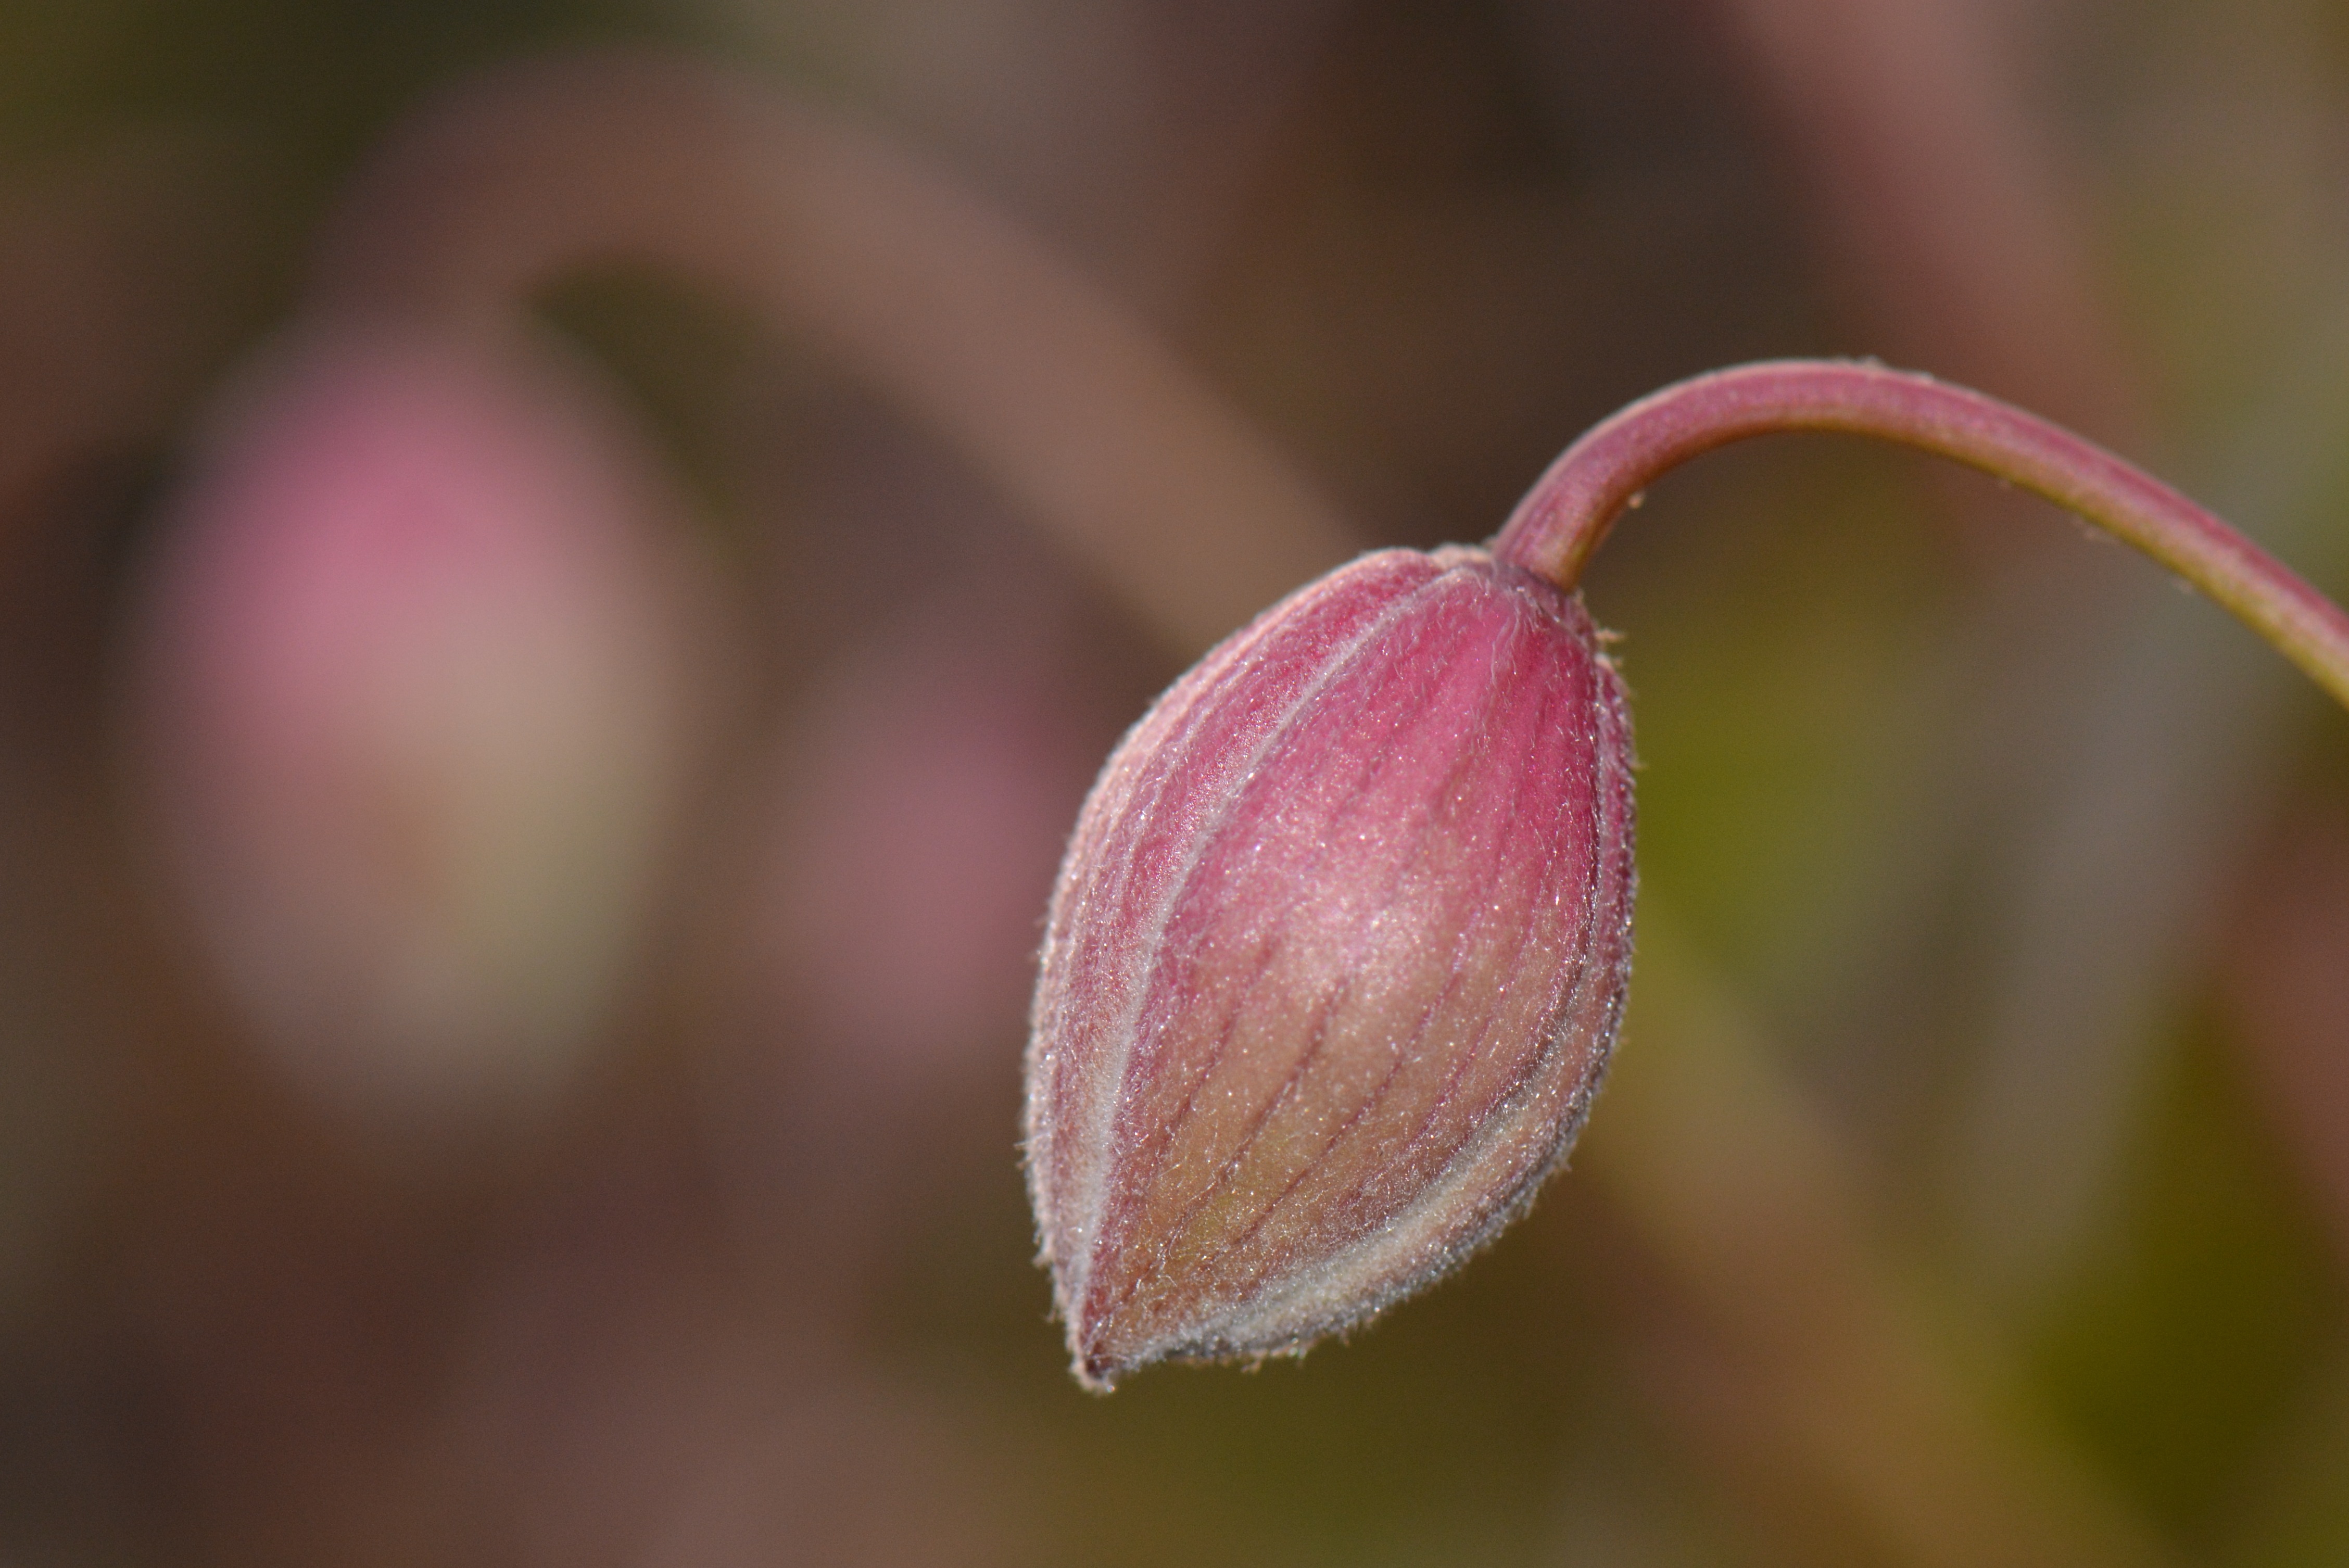
nature, branch, blossom, plant, photography, leaf, flower, petal, spring, produce, botany, pink, flora, wildflower, close up, bud, macro photography, flowering plant, flower bud, plant stem, land plant